Eva Romanová

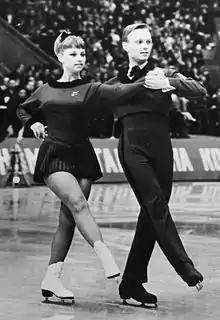
Eva Romanová and Pavel Roman in 1965

Eva Graham, née Romanová (born 27 January 1946) is a Czech former figure skater who represented Czechoslovakia in pair skating and ice dancing with her brother Pavel Roman. As ice dancers, they became four-time World champions (1962–65) and two-time European champions (1964–65).